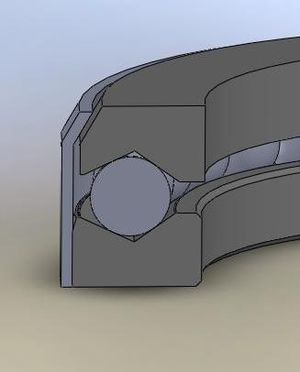
Maskinleje
Kuglelejetværsnit med gennemskåret kugle.
Et maskinleje eller blot leje er en maskindel, der gør det muligt for to eller flere objekter at rotere eller glide i forhold til hinanden og dets formål er at mindste friktion og/eller slitage. Mange lejer behøver at blive smurt.